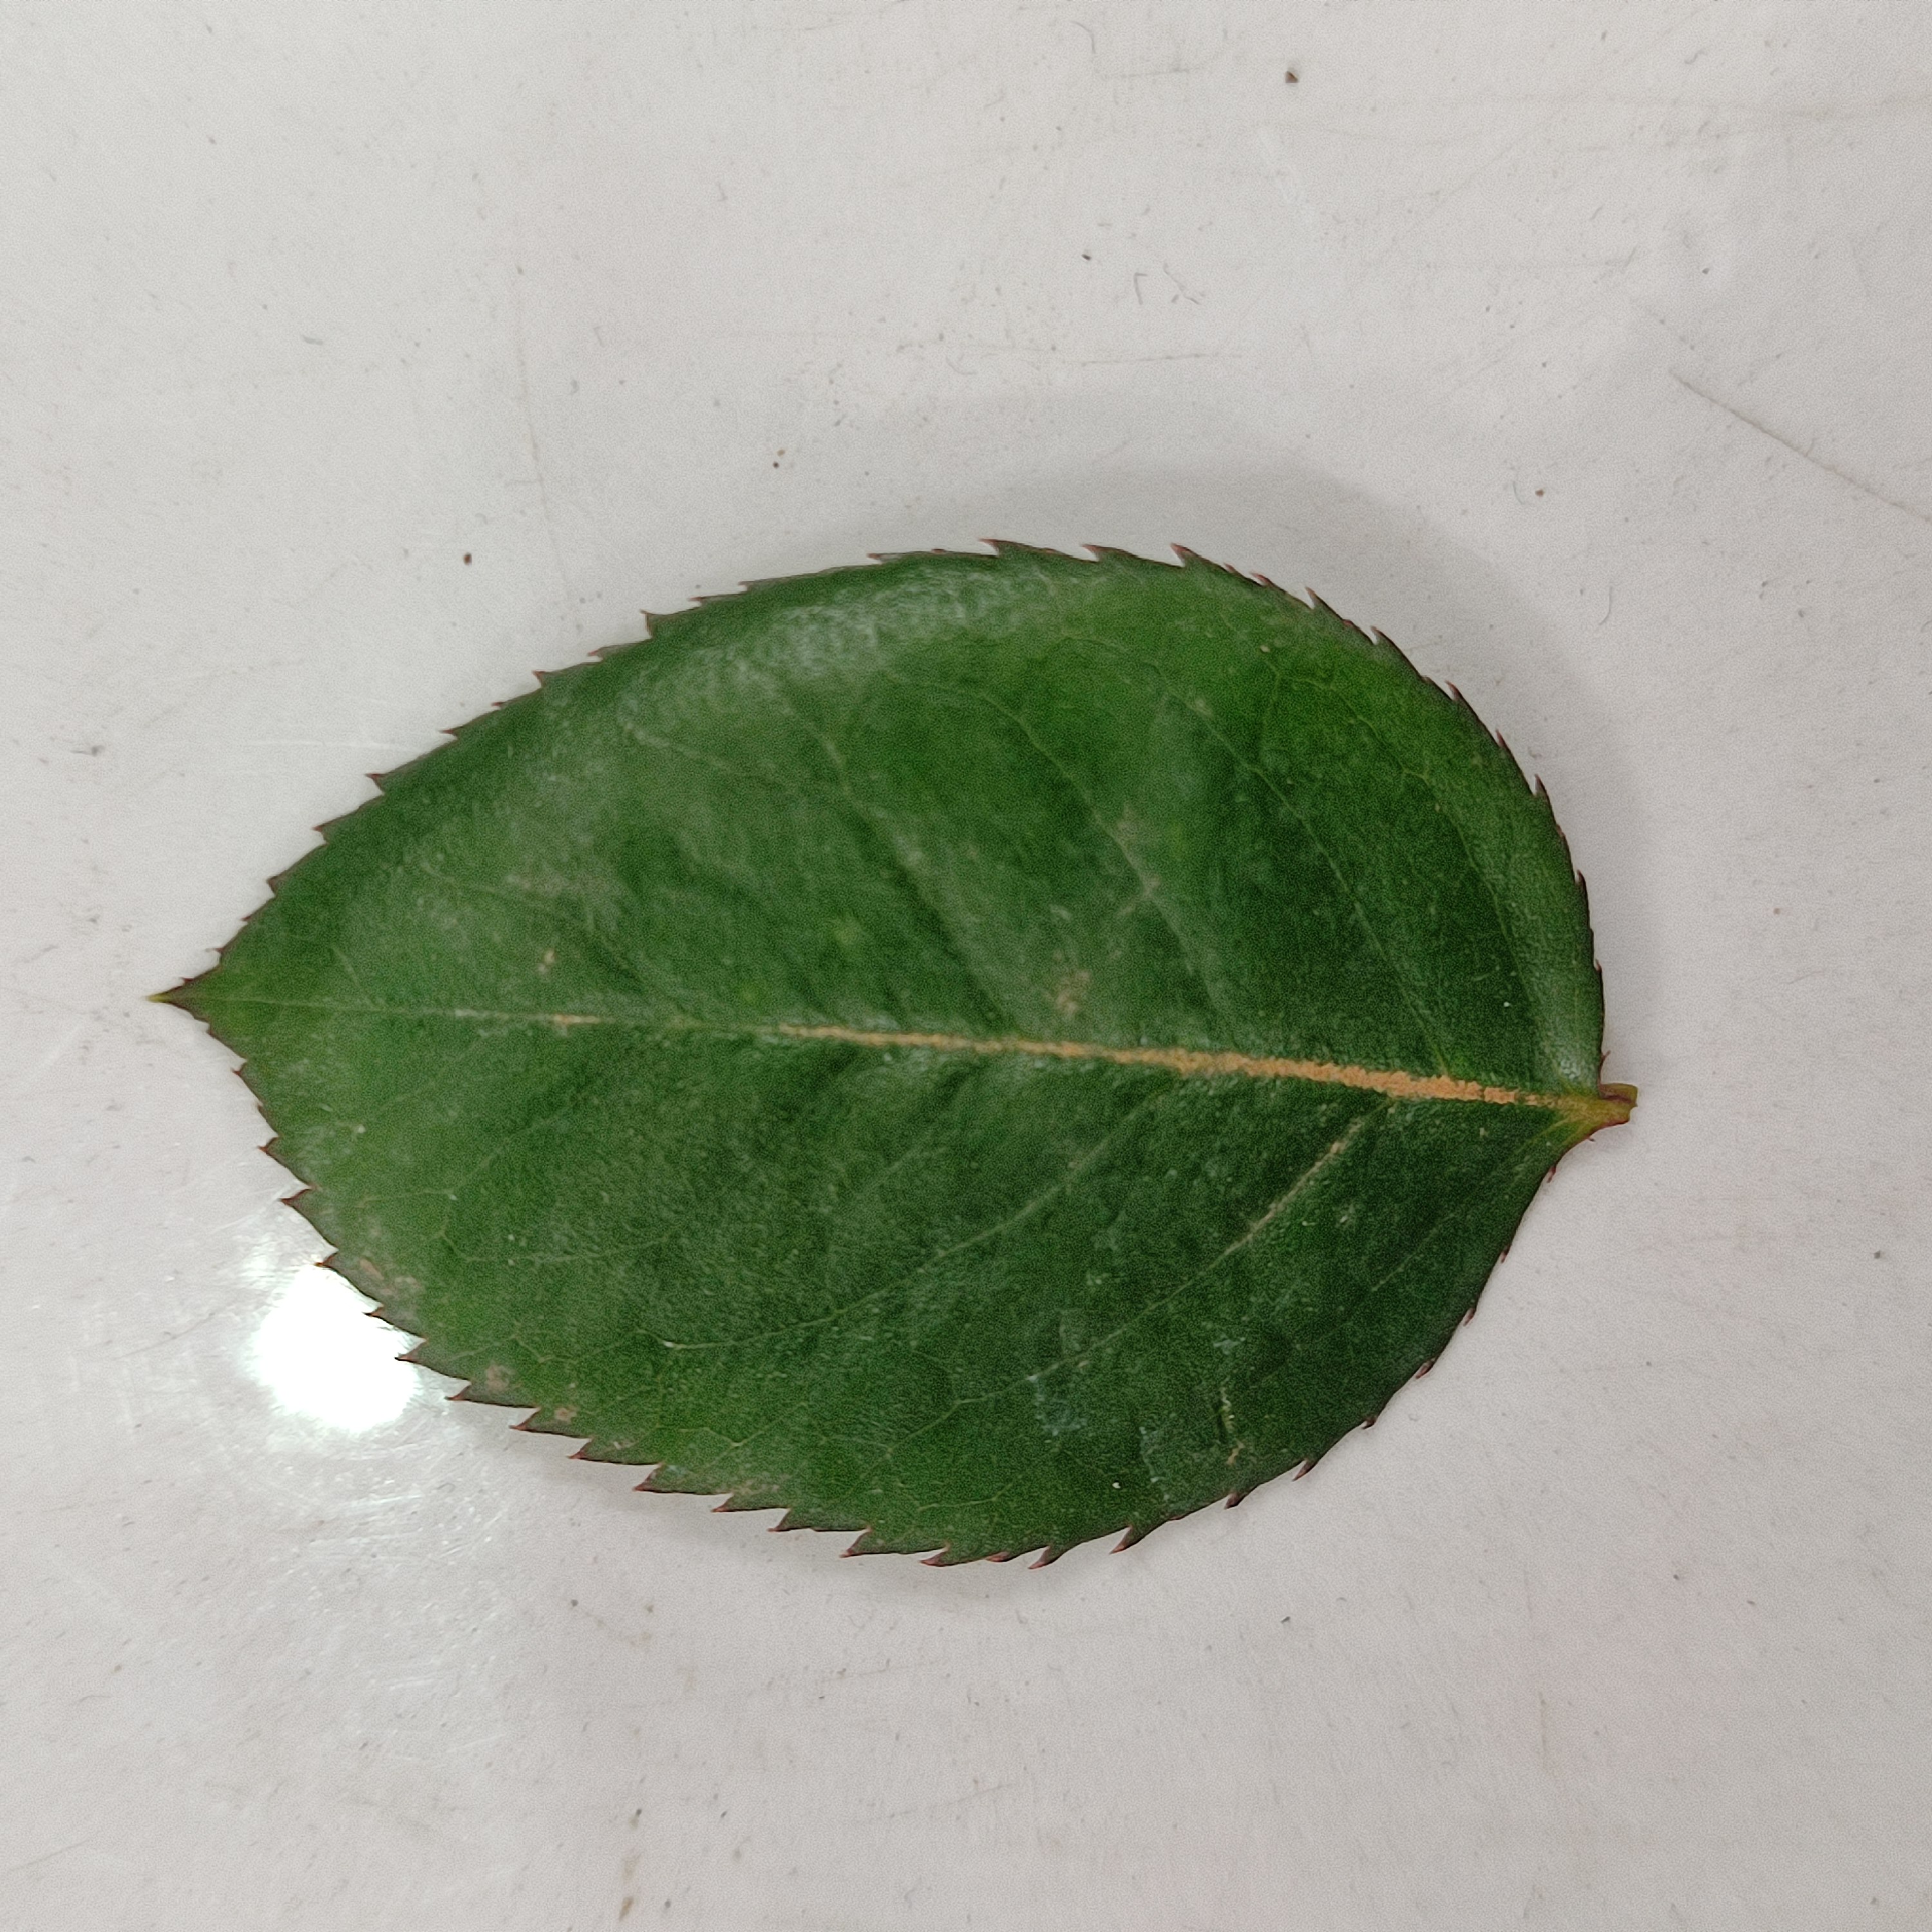
Label: Healthy Leaf